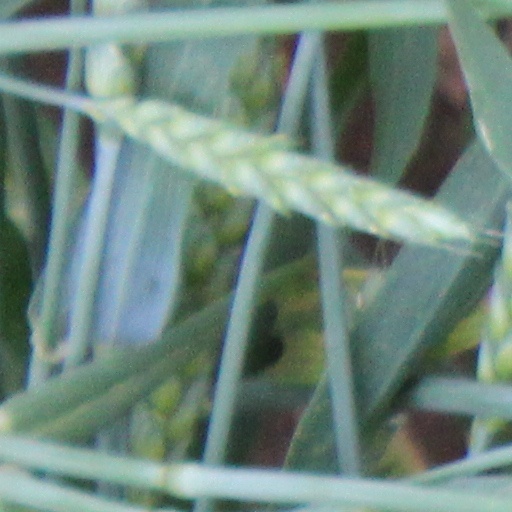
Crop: wheat